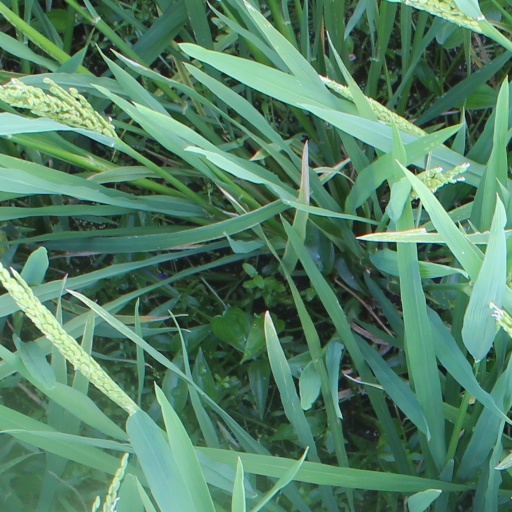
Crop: rice